Samantha Sheehan

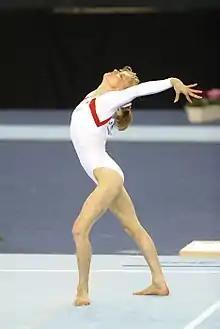
Sheehan at World Artistic Gymnastics Championships in Debrecen (HU) 22/11/2002

Samantha Sheehan (born May 20, 1986) is an American artistic gymnast. She won the bronze medal on floor exercise at the 2002 World Championships. Following her elite career she competed collegiately for the Georgia Gym Dogs.